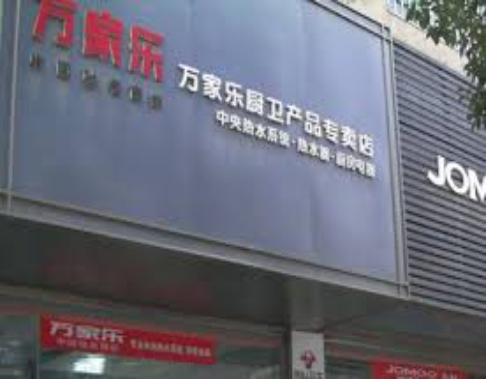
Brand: macro
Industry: Necessities